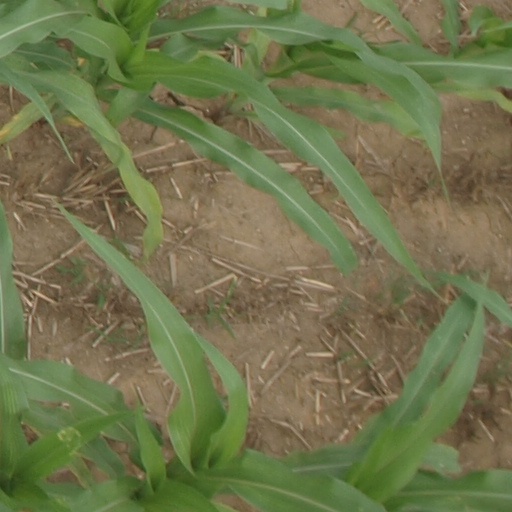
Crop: maize; corn